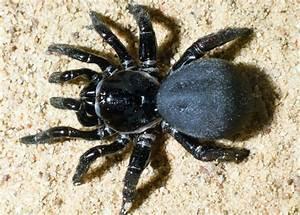
spider